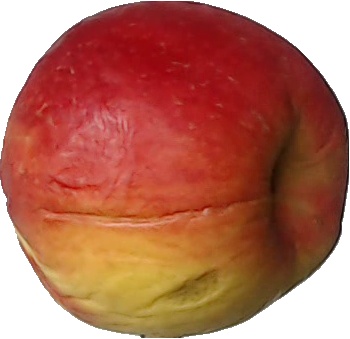
Label: apple_red_yellow_1